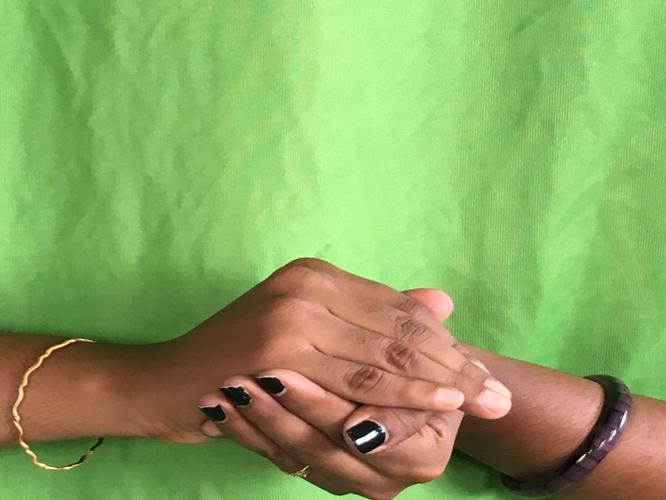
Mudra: Samputa
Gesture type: double_hand